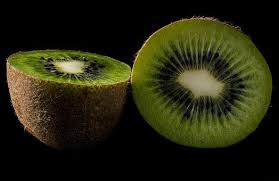
Label: Kiwi